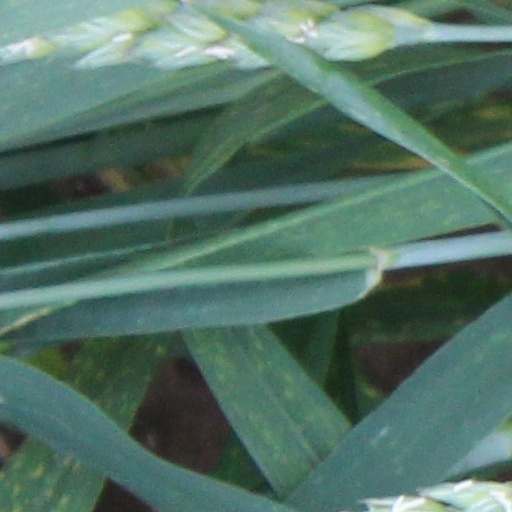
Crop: wheat